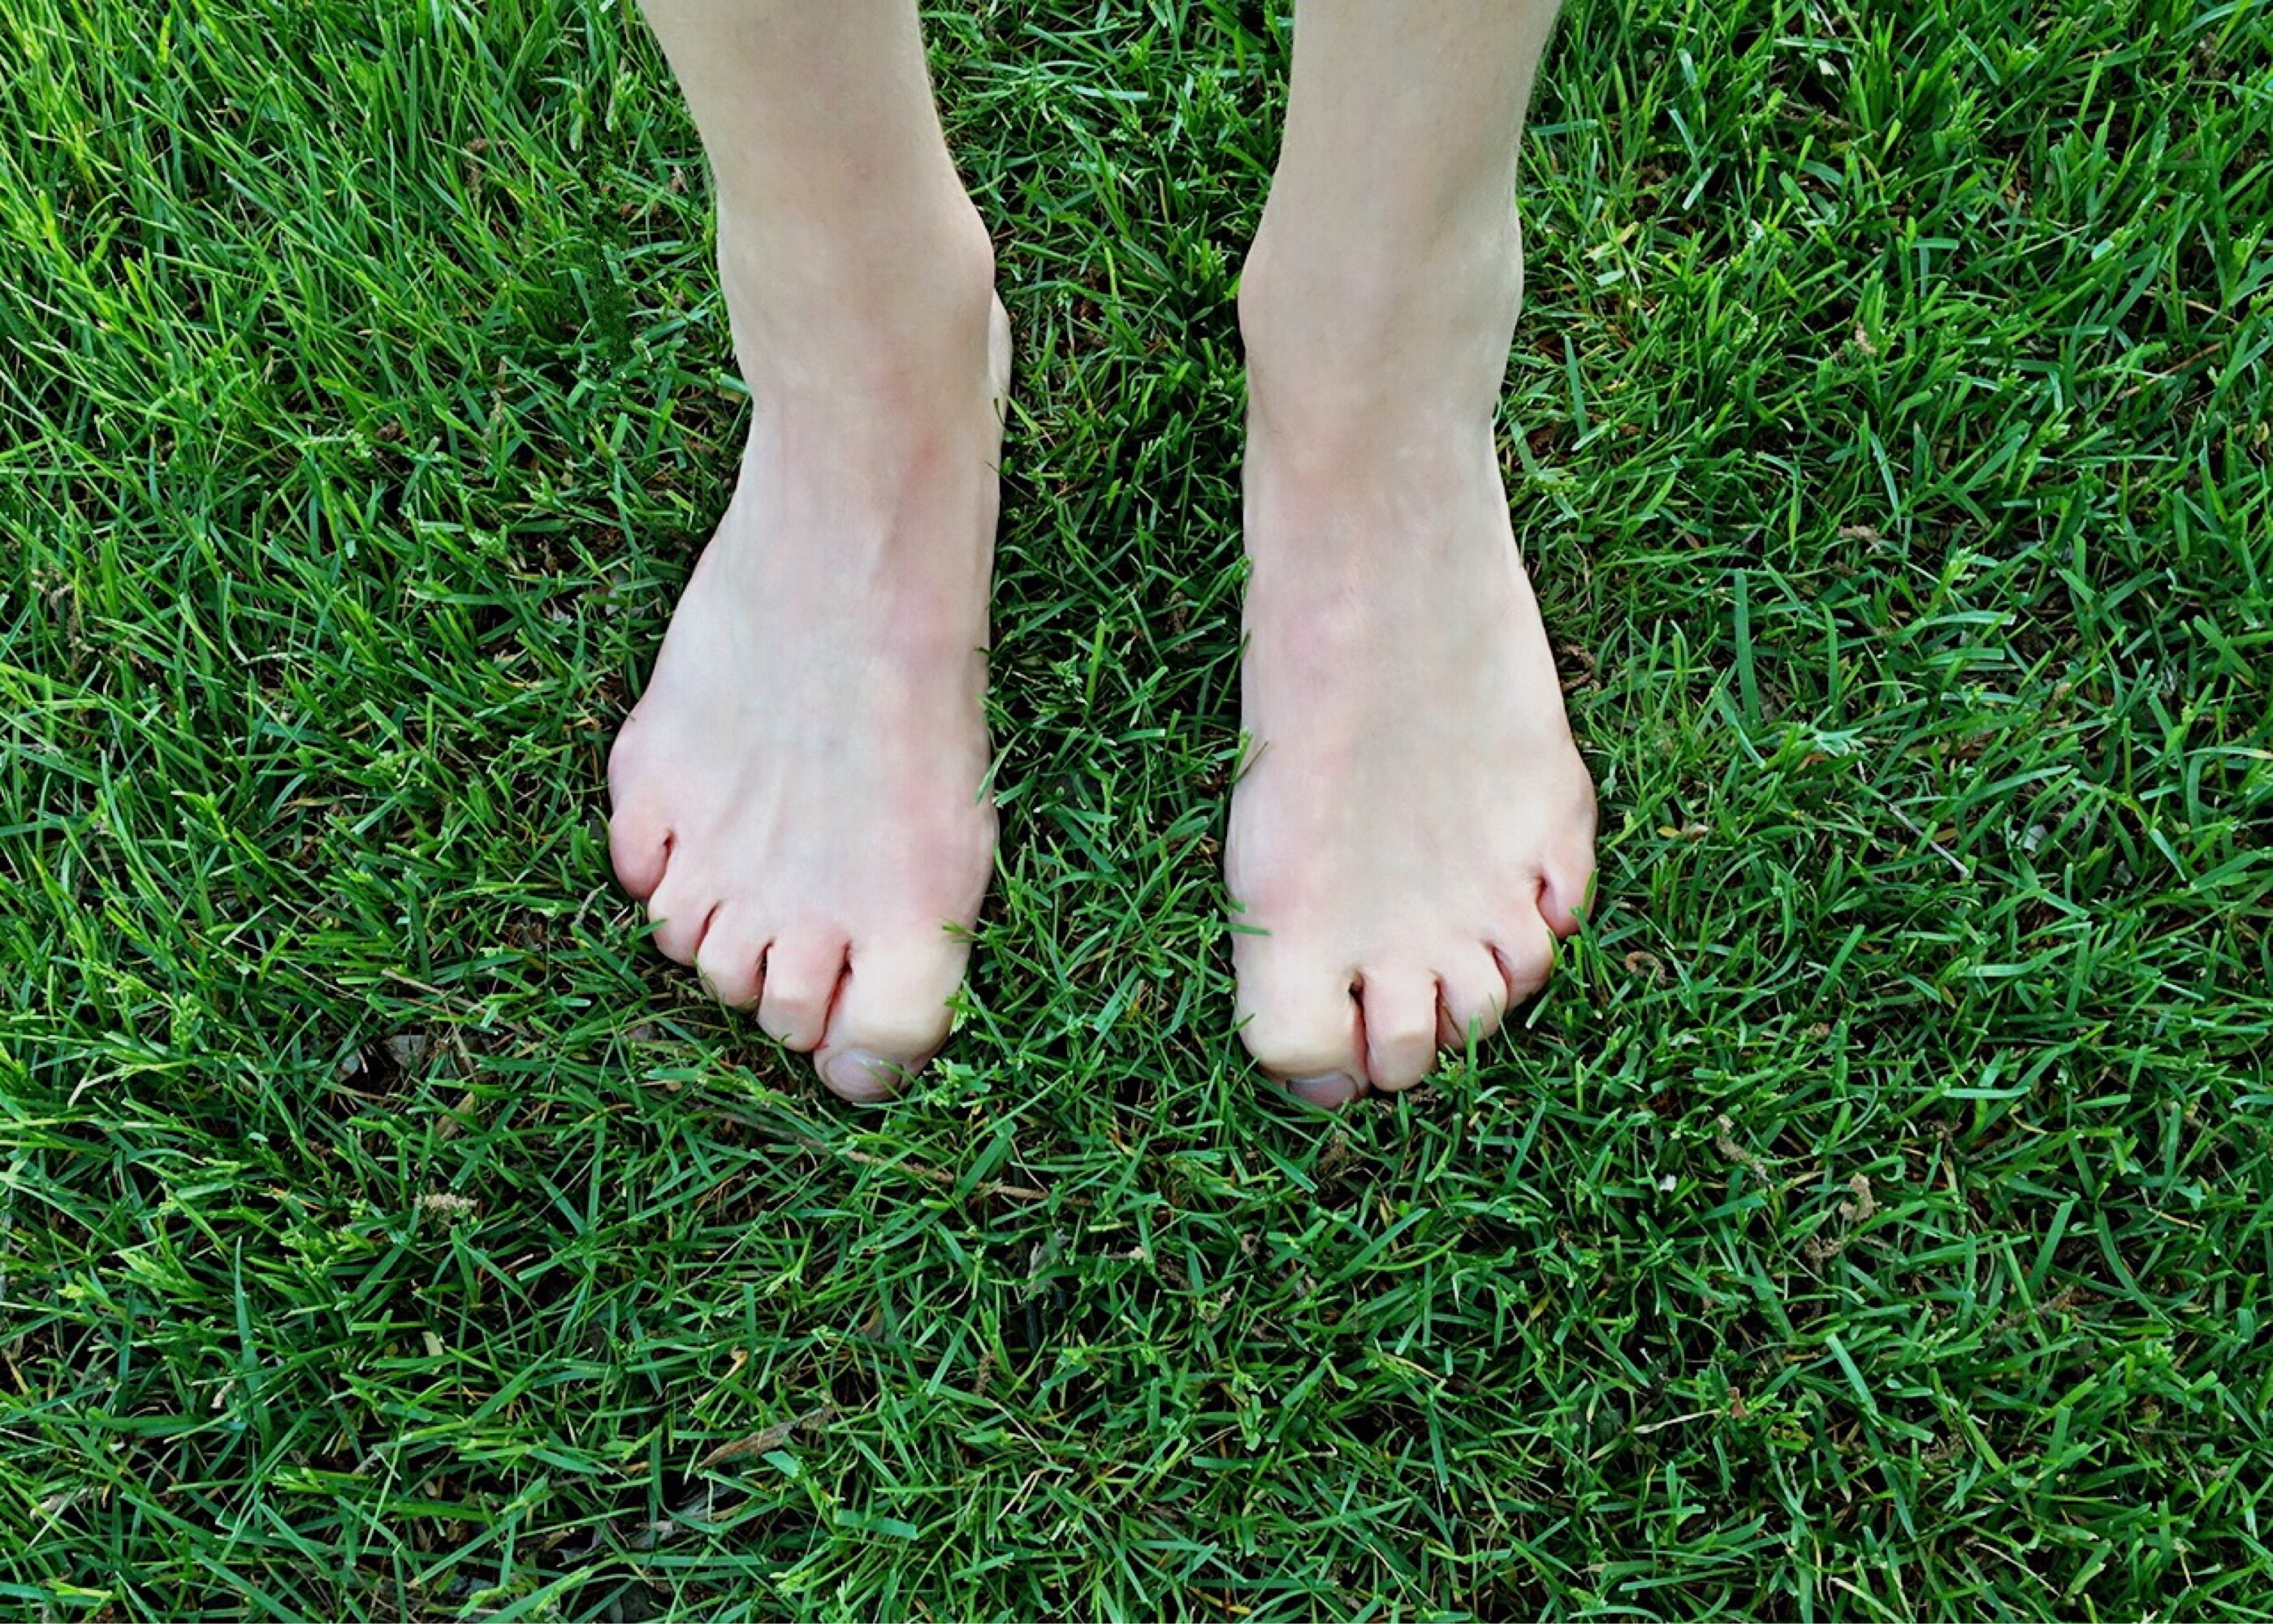
hand, grass, shoe, lawn, feet, summer, leg, green, foot, soil, human body, barefoot, outdoors, footwear, toe